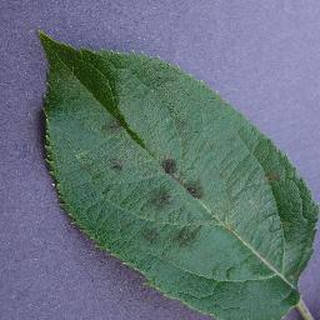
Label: apple_apple_scab